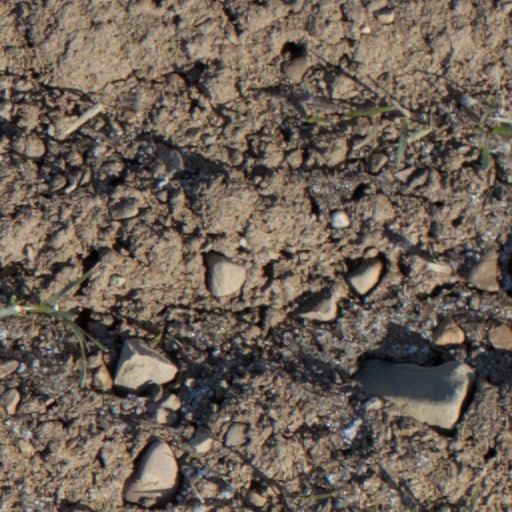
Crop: wheat